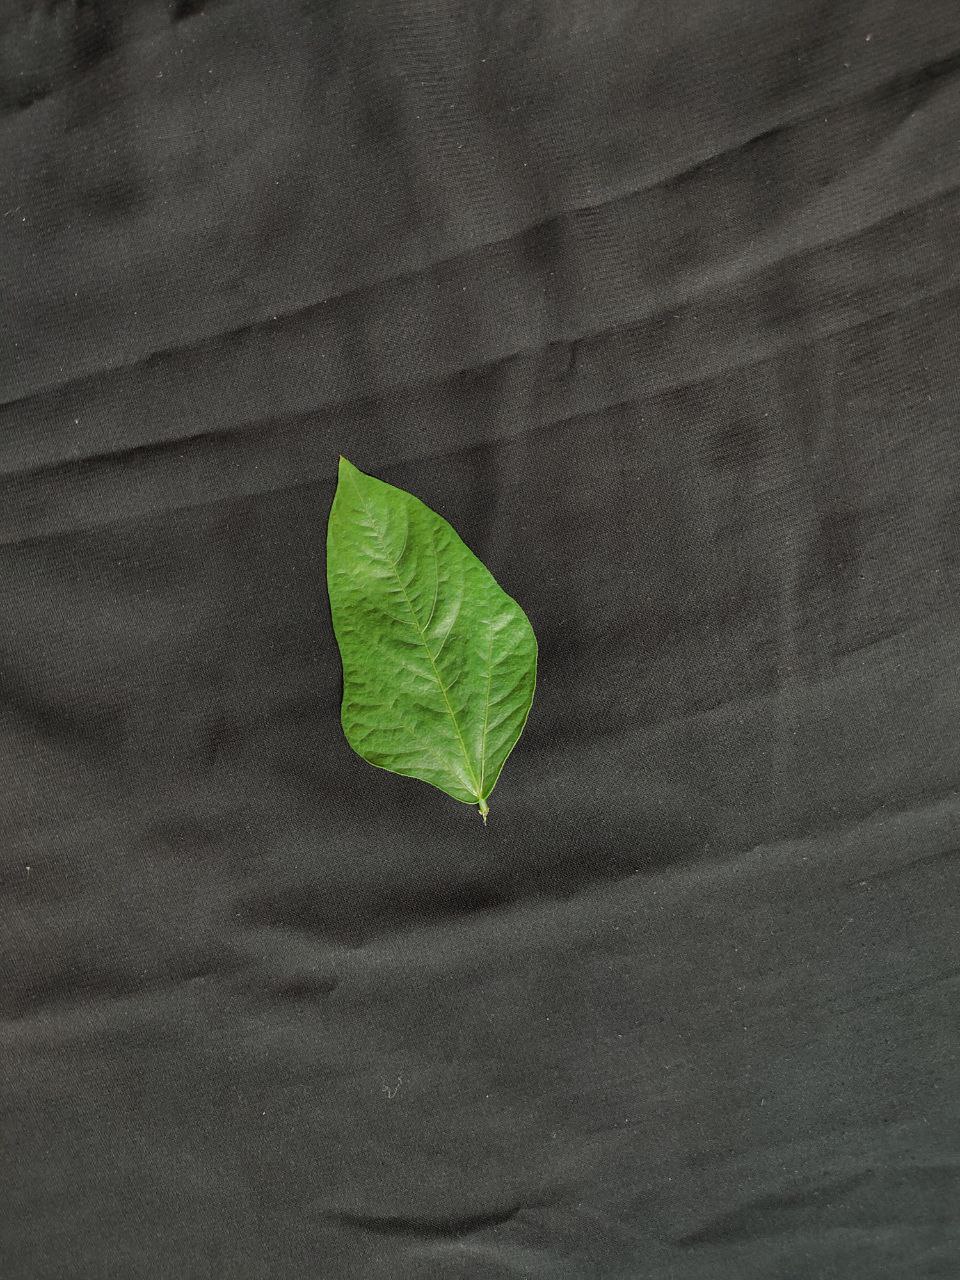
Crop: cowpea
Leaf condition: Fresh Leaf